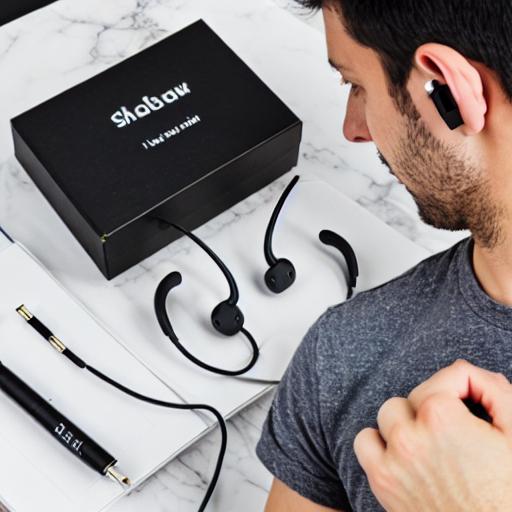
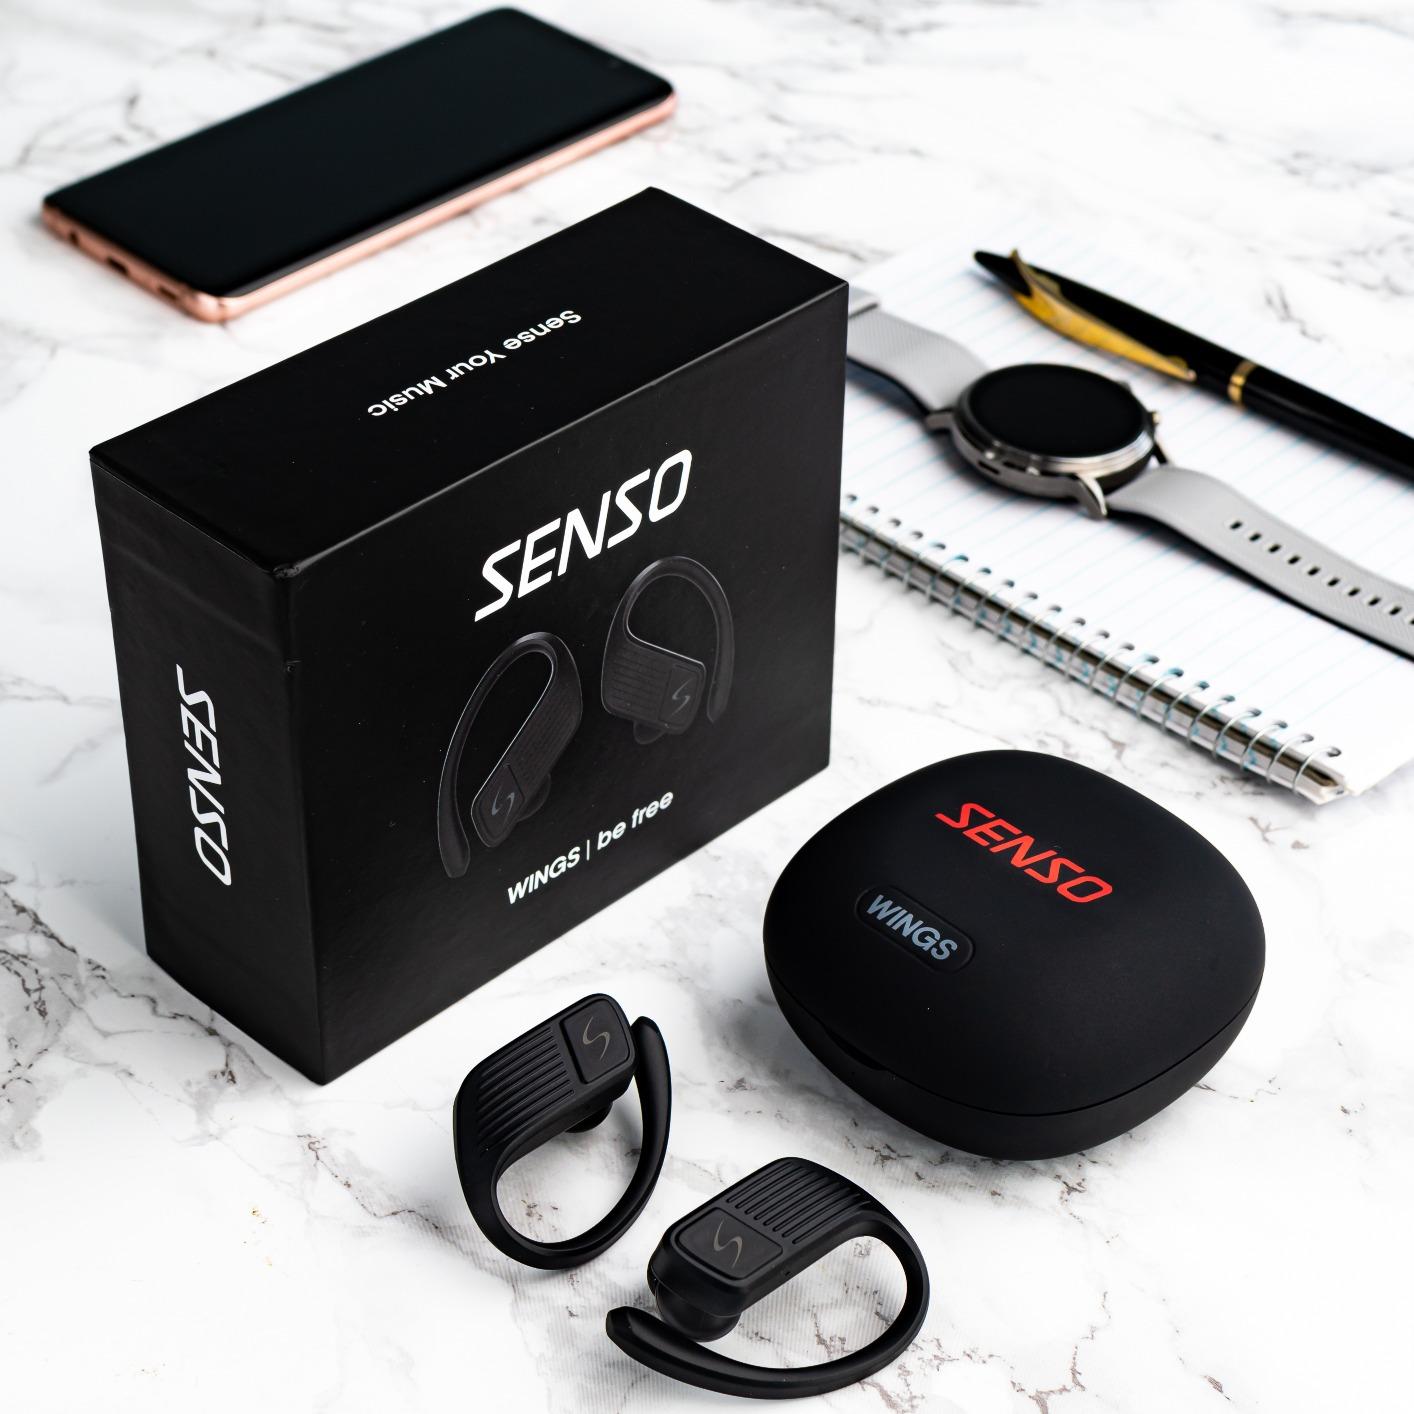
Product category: earbuds
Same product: no